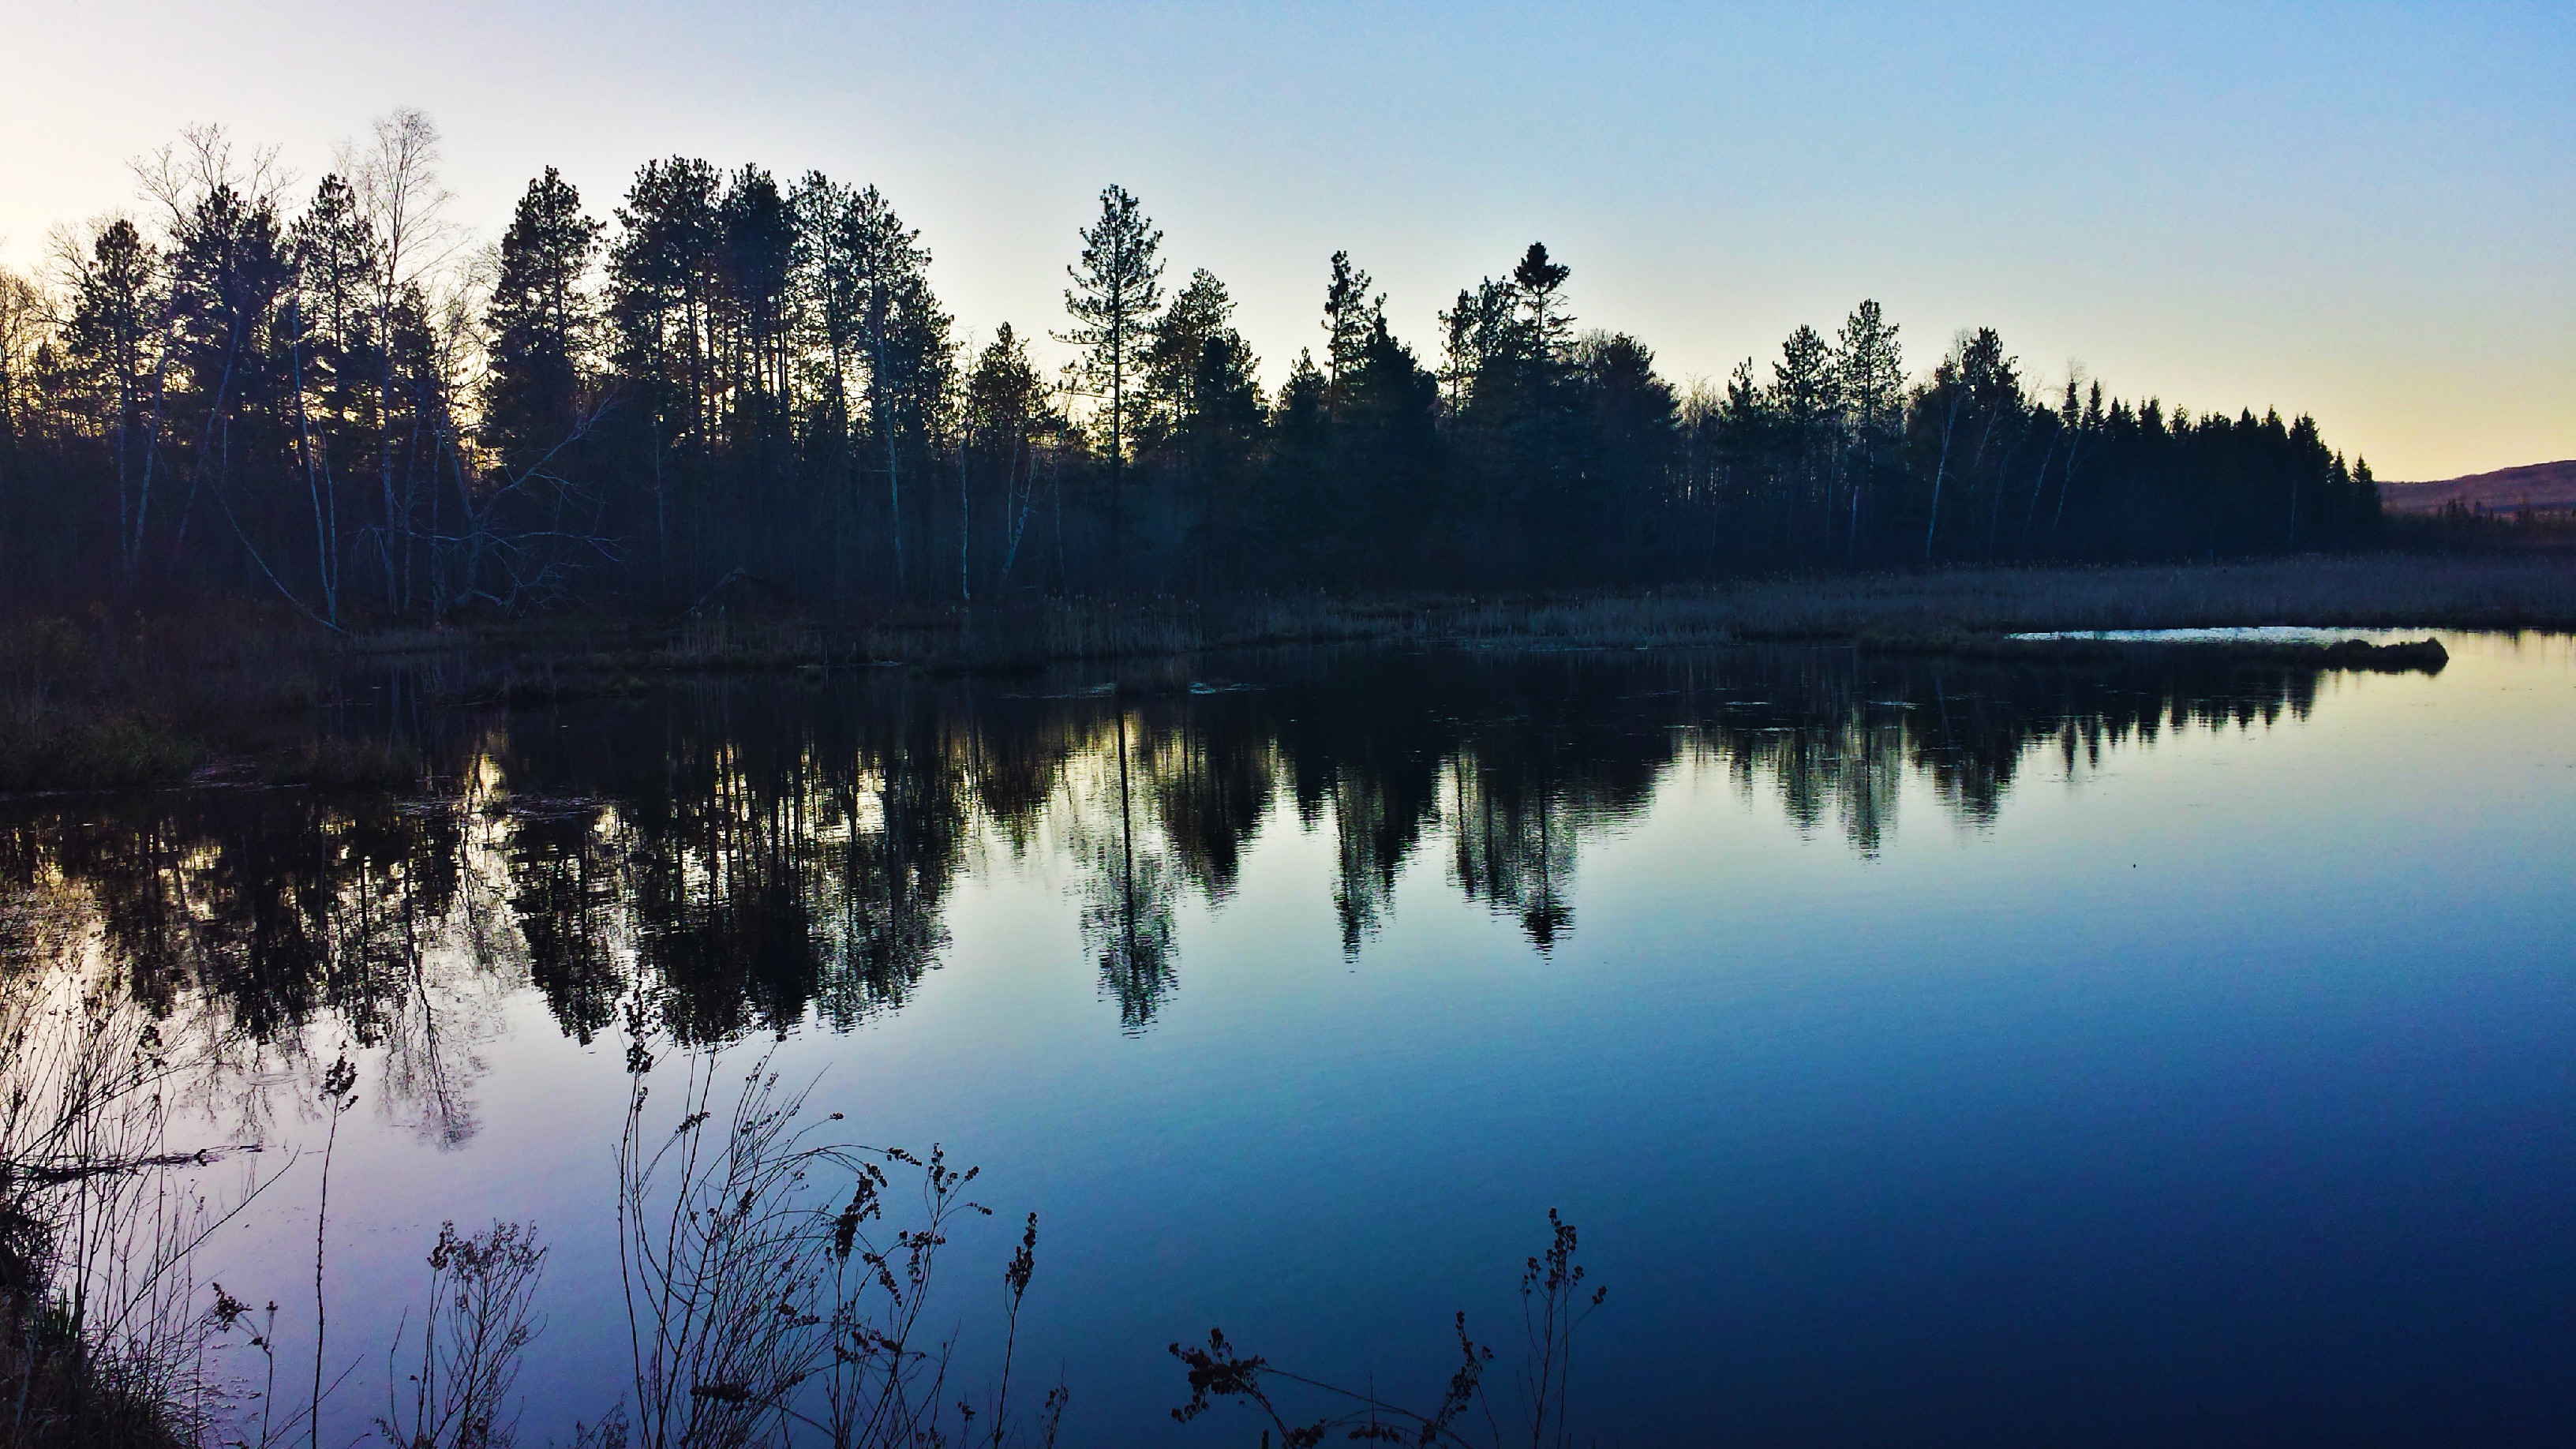
landscape, tree, water, nature, wilderness, mountain, sunrise, mist, sunlight, morning, lake, dawn, river, dusk, pond, evening, reflection, autumn, reservoir, body of water, loch, atmospheric phenomenon